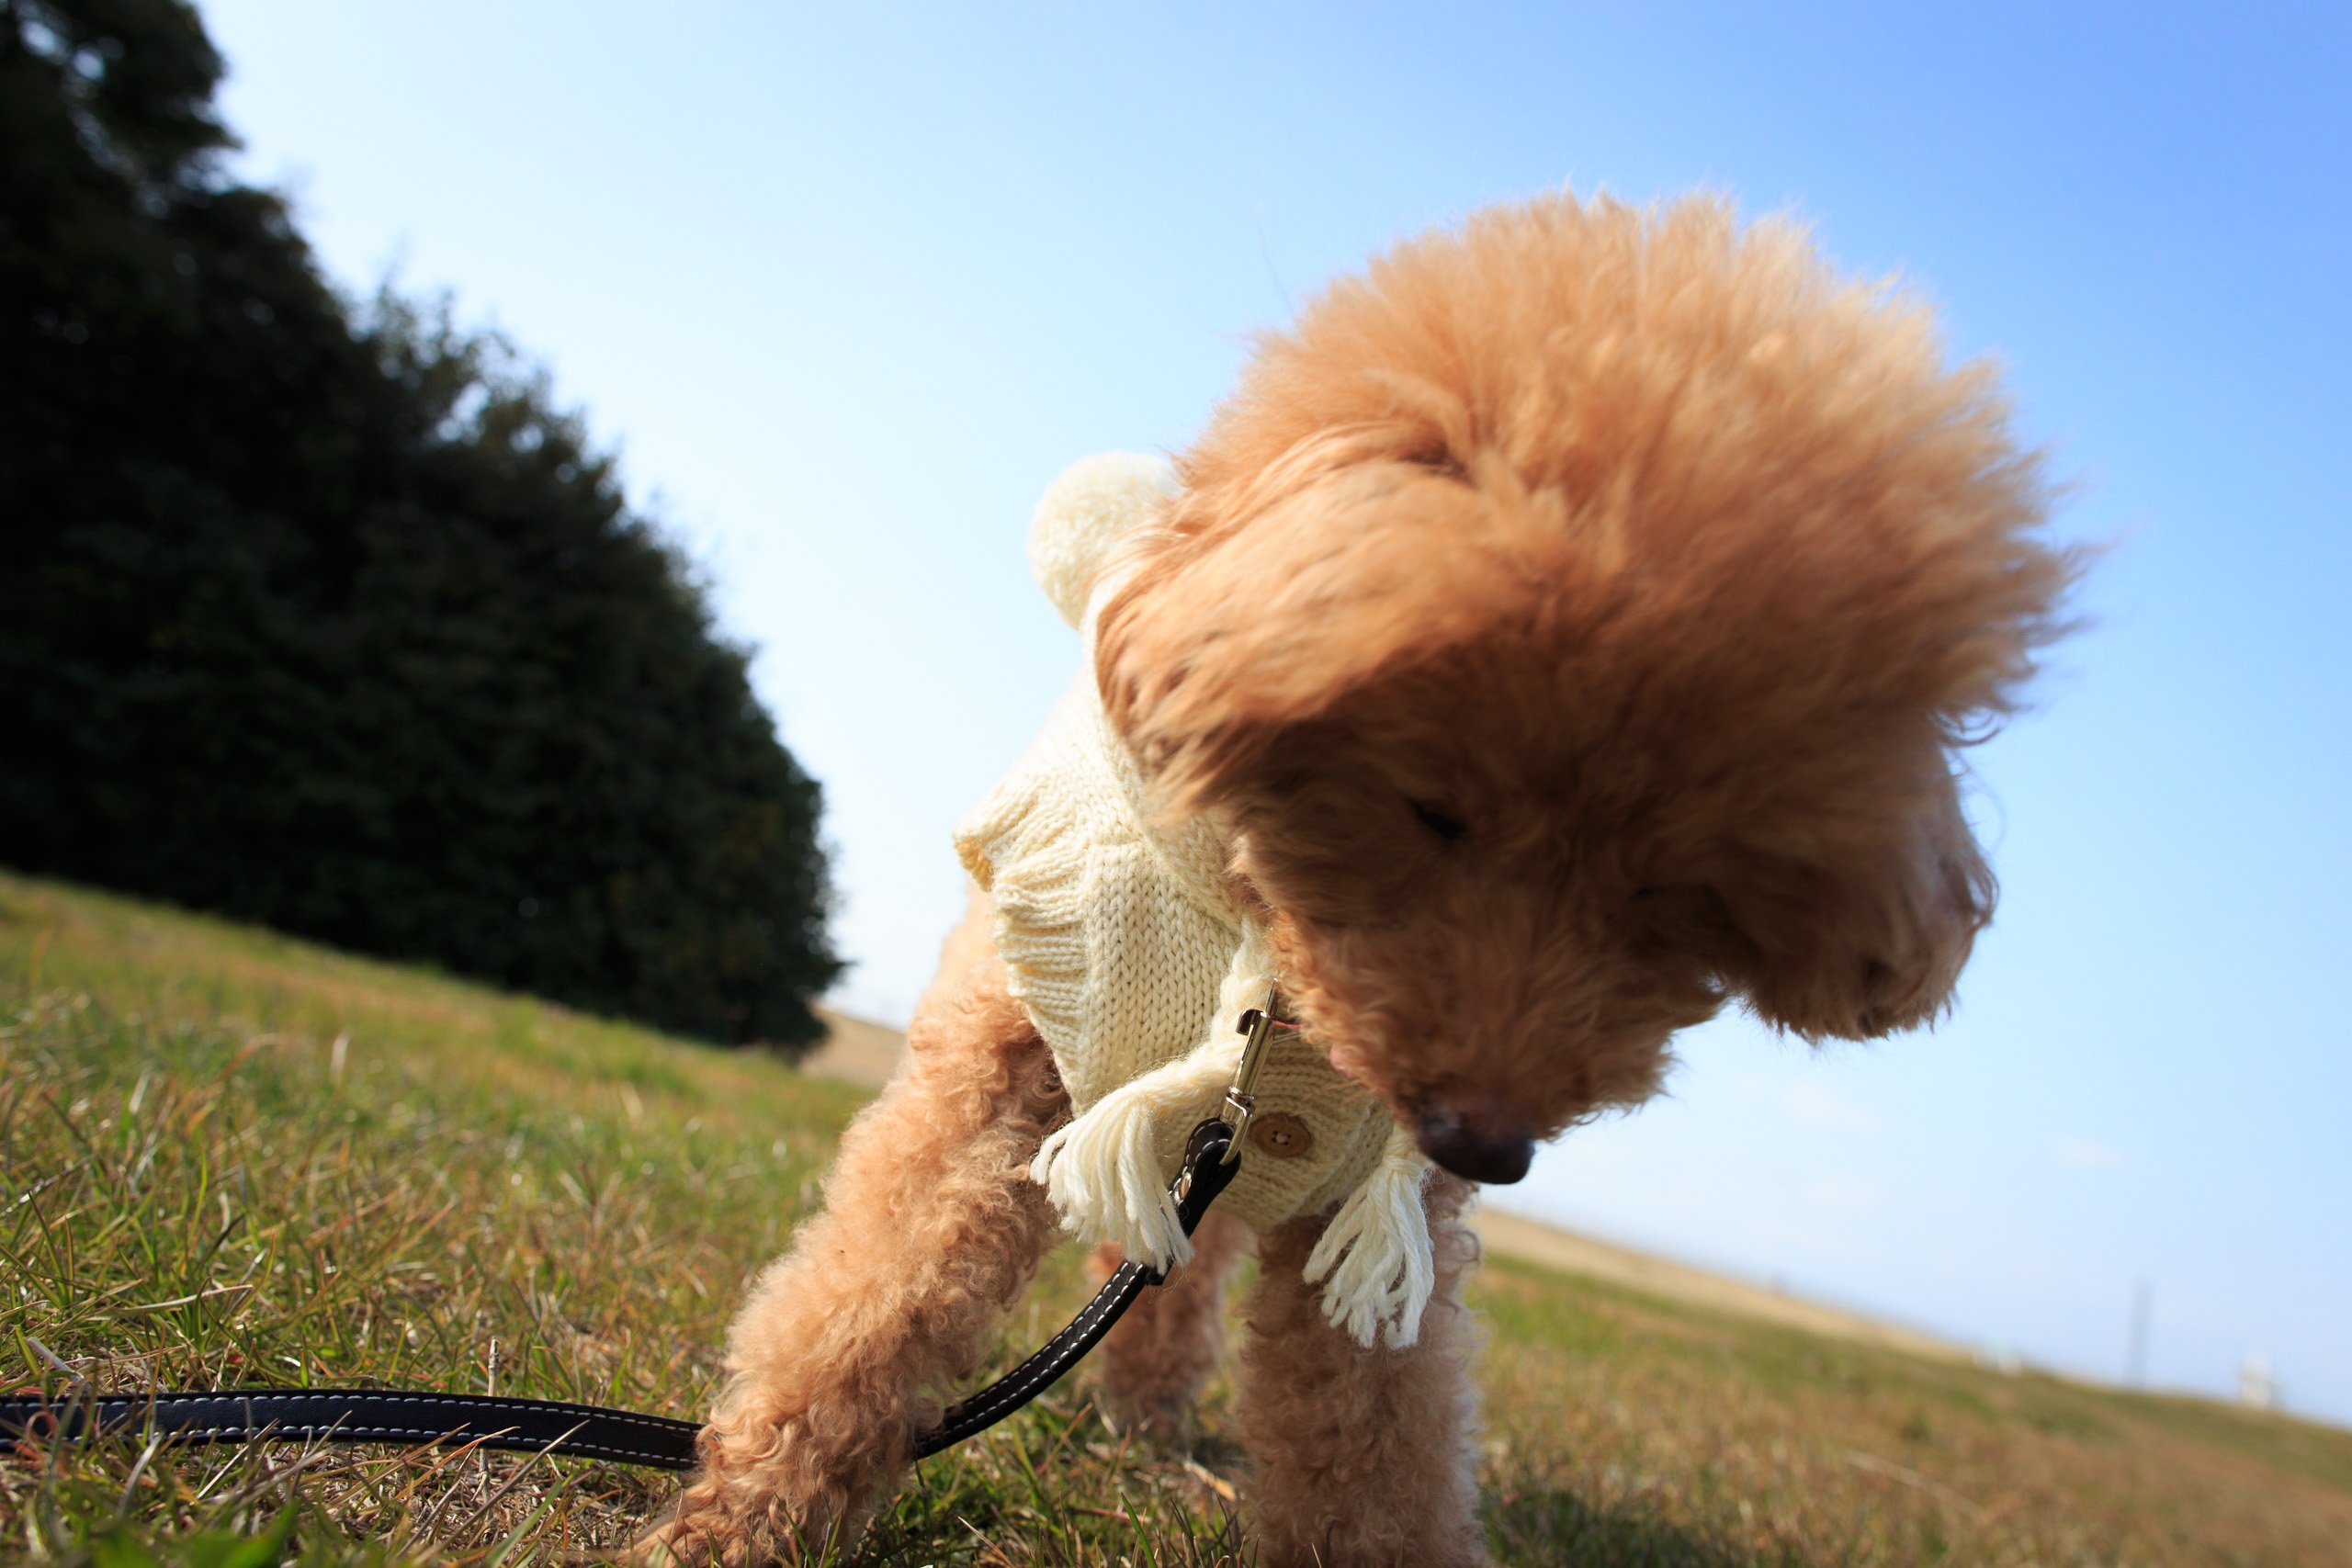
puppy, dog, pet, mammal, poodle, vertebrate, barbet, miniature poodle, goldendoodle, dog like mammal, dog crossbreeds, lagotto romagnolo